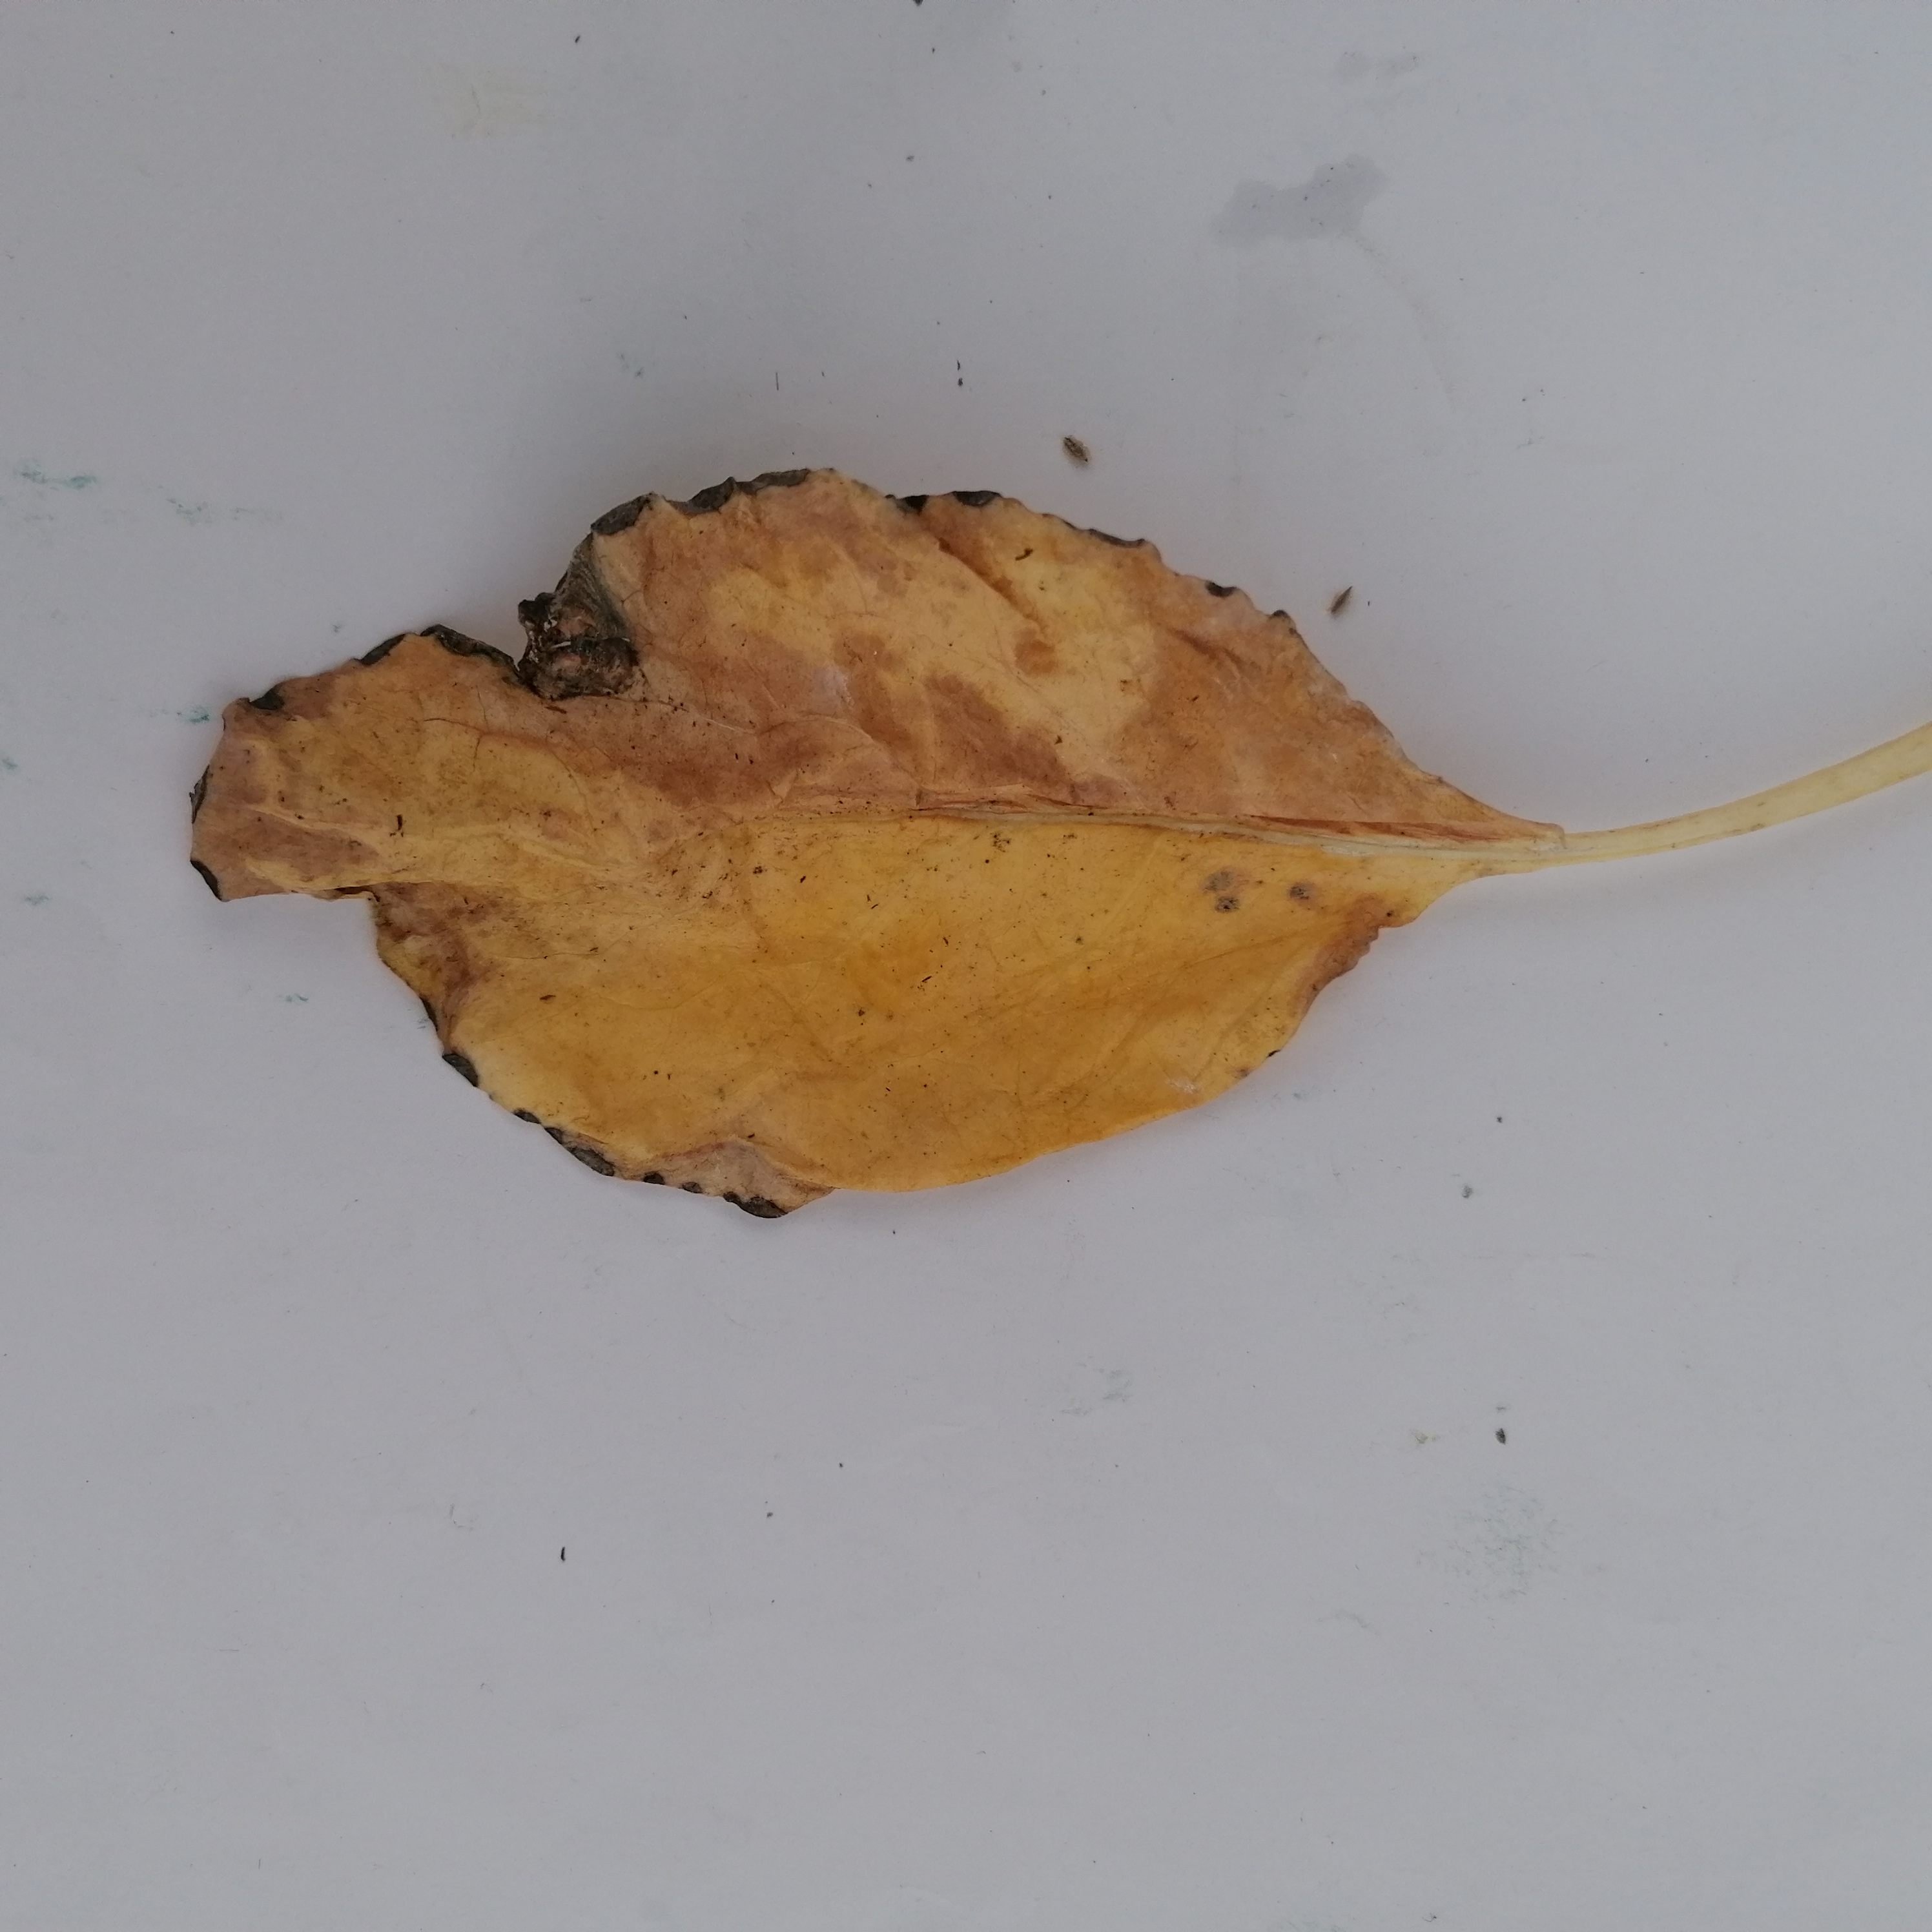
Label: Black Rot